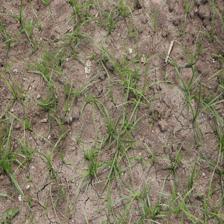
Label: Grass